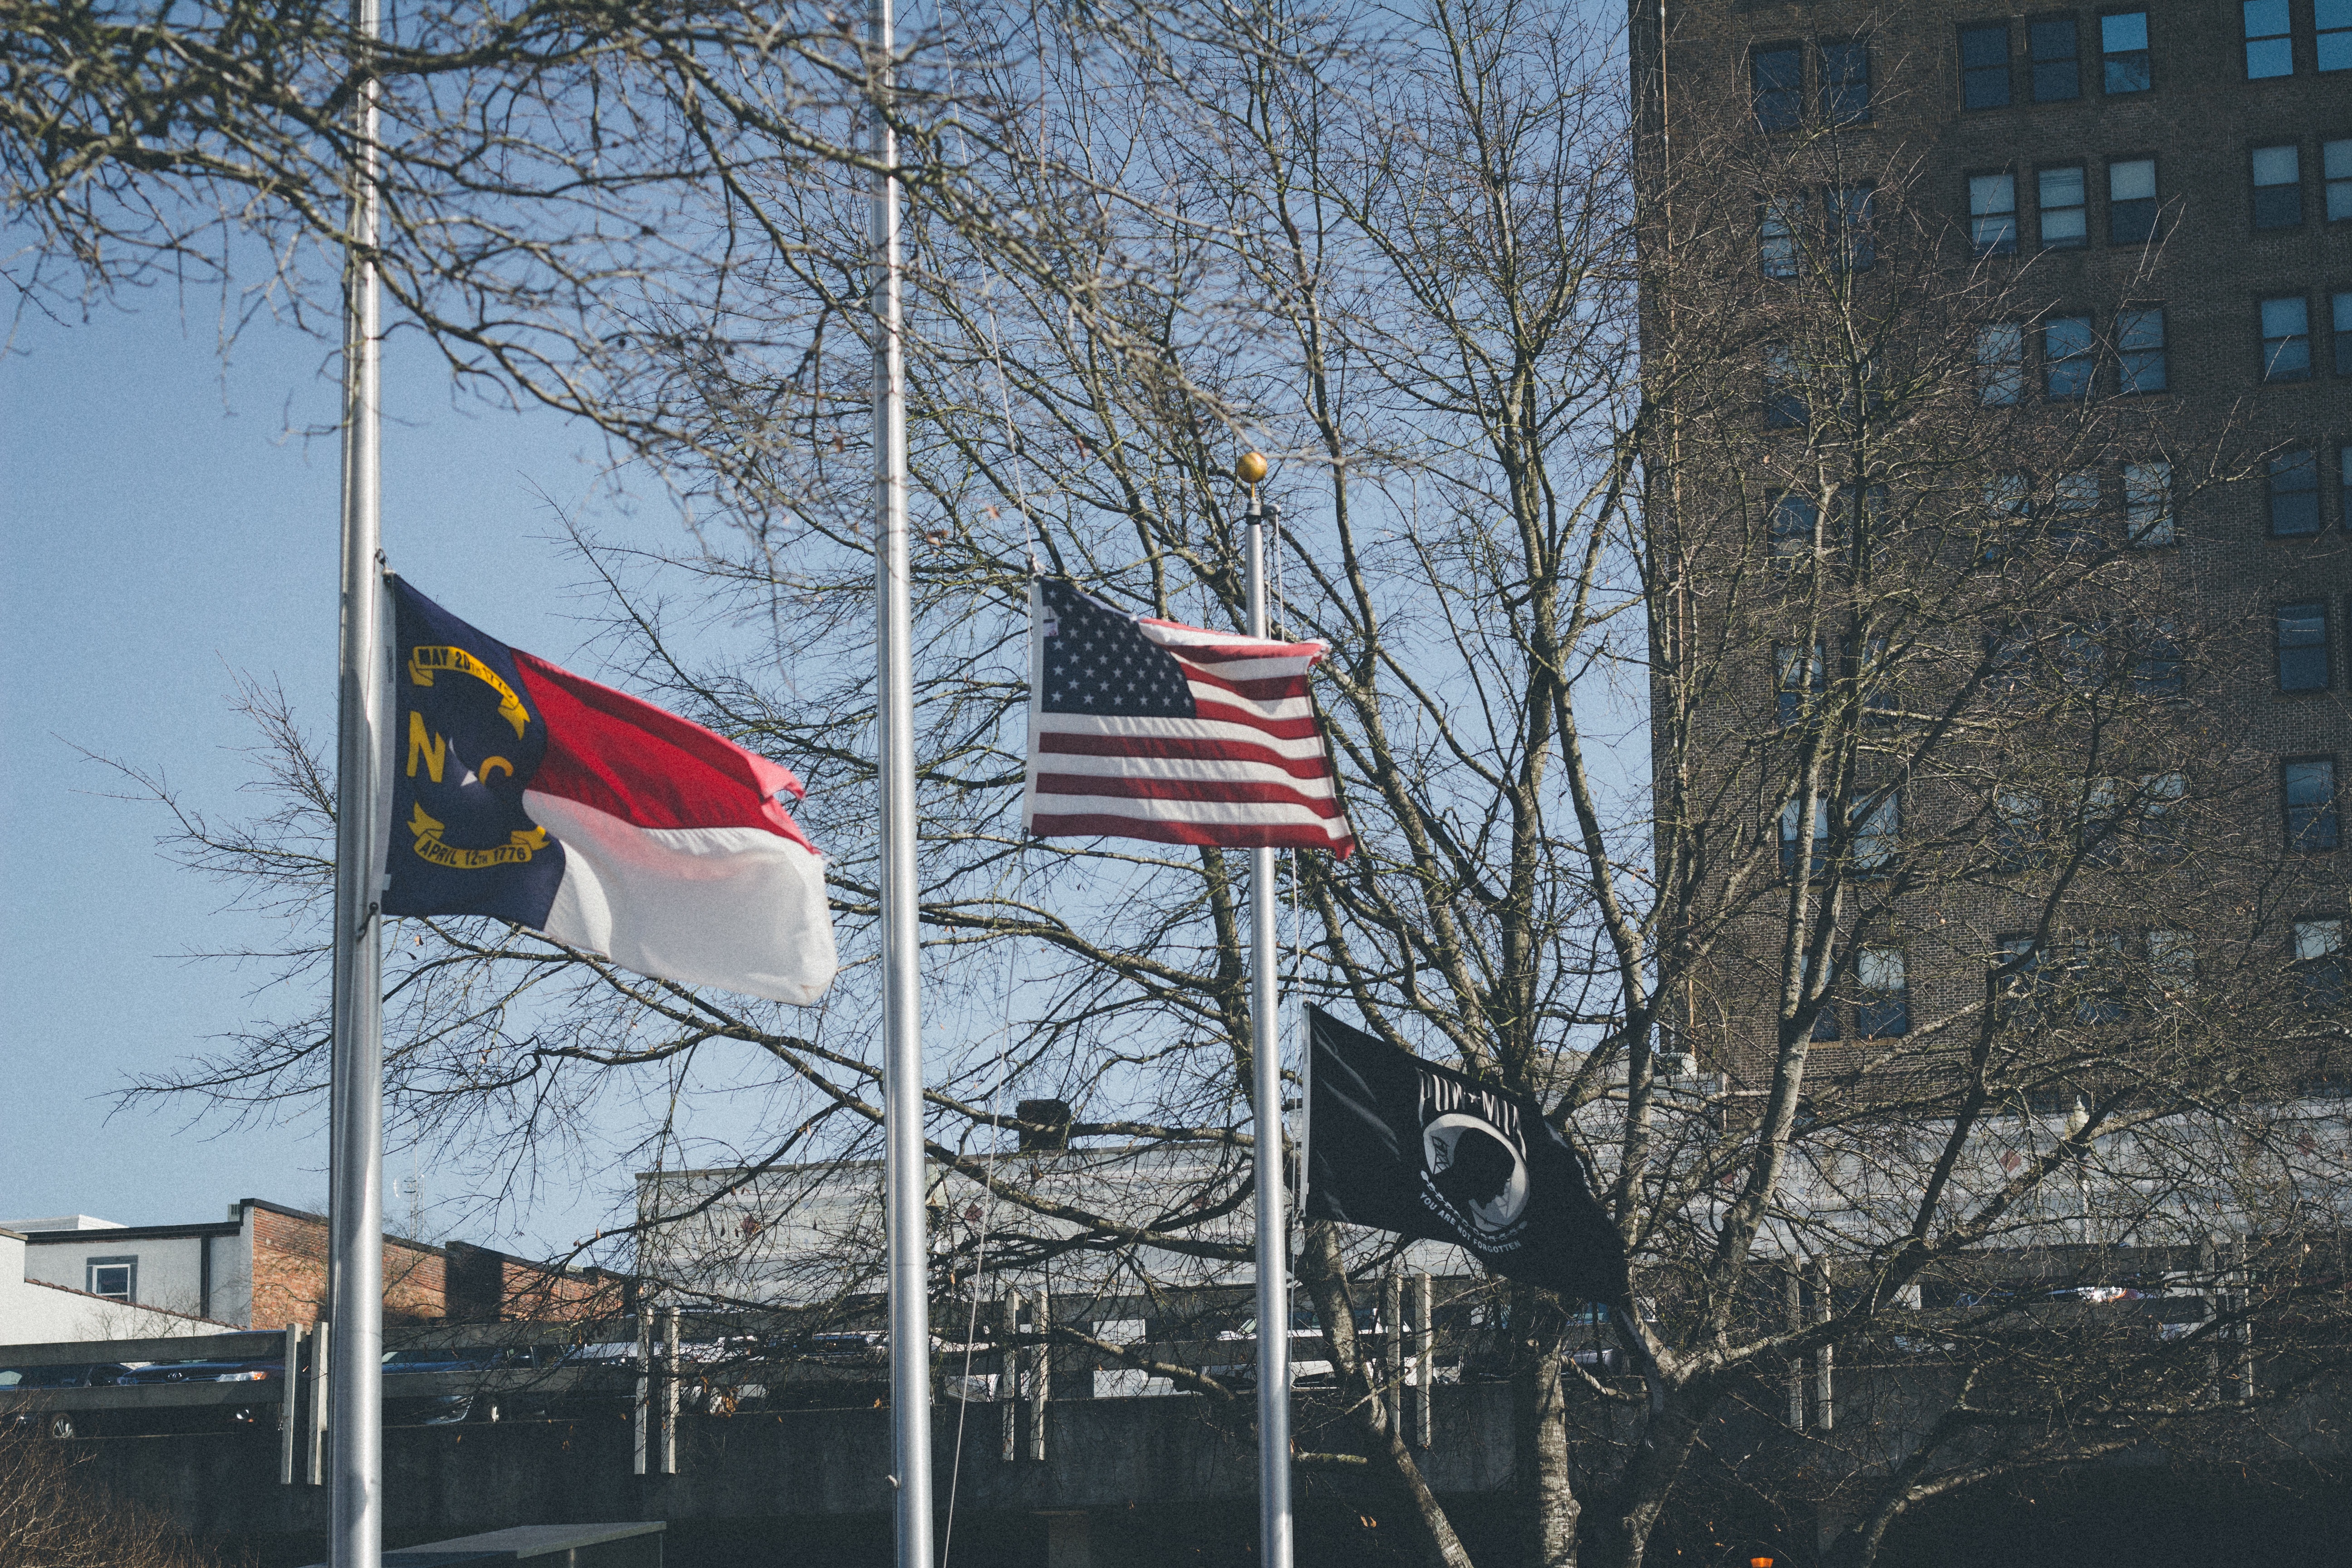
tree, snow, winter, weather, season, urban area